Roy Behrens

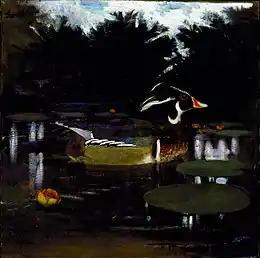
Behrens has written extensively on the interface between camouflage and art, including on the theories of the artist Abbott Handerson Thayer, who argued that the male wood duck's conspicuous plumage was disruptively patterned, rather than sexually selected. (Painting "Male Wood Duck in a Forest Pool" by Thayer, 1909)

Behrens was born in Independence, Iowa. Following high school, he studied for a summer in California with Master Potter Marguerite Wildenhain, who had been a student in 1919 at the Bauhaus in Weimar, Germany. He earned a Bachelor of Arts degree in art education from the University of Northern Iowa in 1968 and a Master of Arts in art education from the Rhode Island School of Design in 1972.